Music of The Lord of the Rings film series

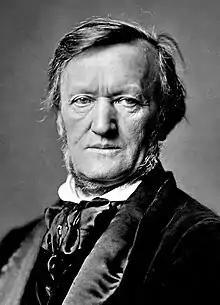
Shore has been described as favouring "Wagnerian leitmotifs", but Vincent E. Rone calls the score "far more nuanced" than that. 1871 portrait of Richard Wagner.

Shore combined all three variations of "The Shire" in the end credits of "The Fellowship of the Ring" to create the song "In Dreams". The song has lyrics by Fran Walsh, and the film version is sung by the boy soprano Edward Ross of the London Oratory School Schola.